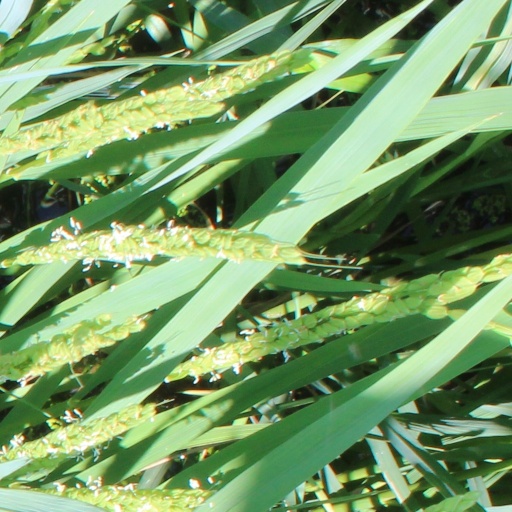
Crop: rice